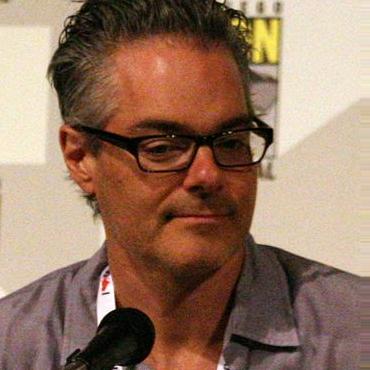
Age: 46